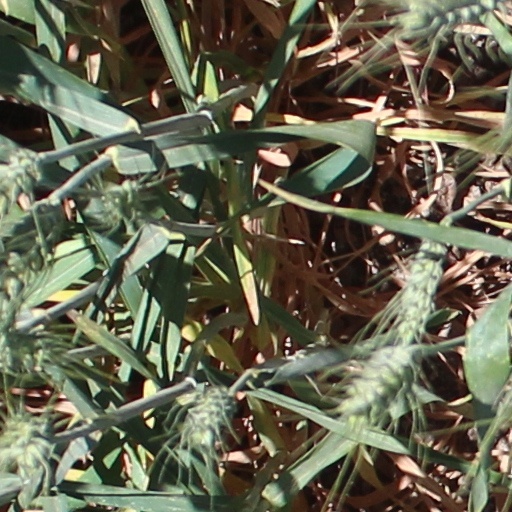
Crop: wheat